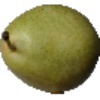
Label: Pear 1